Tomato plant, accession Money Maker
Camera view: tilt-top (135 deg); turntable rotation: 0 degrees
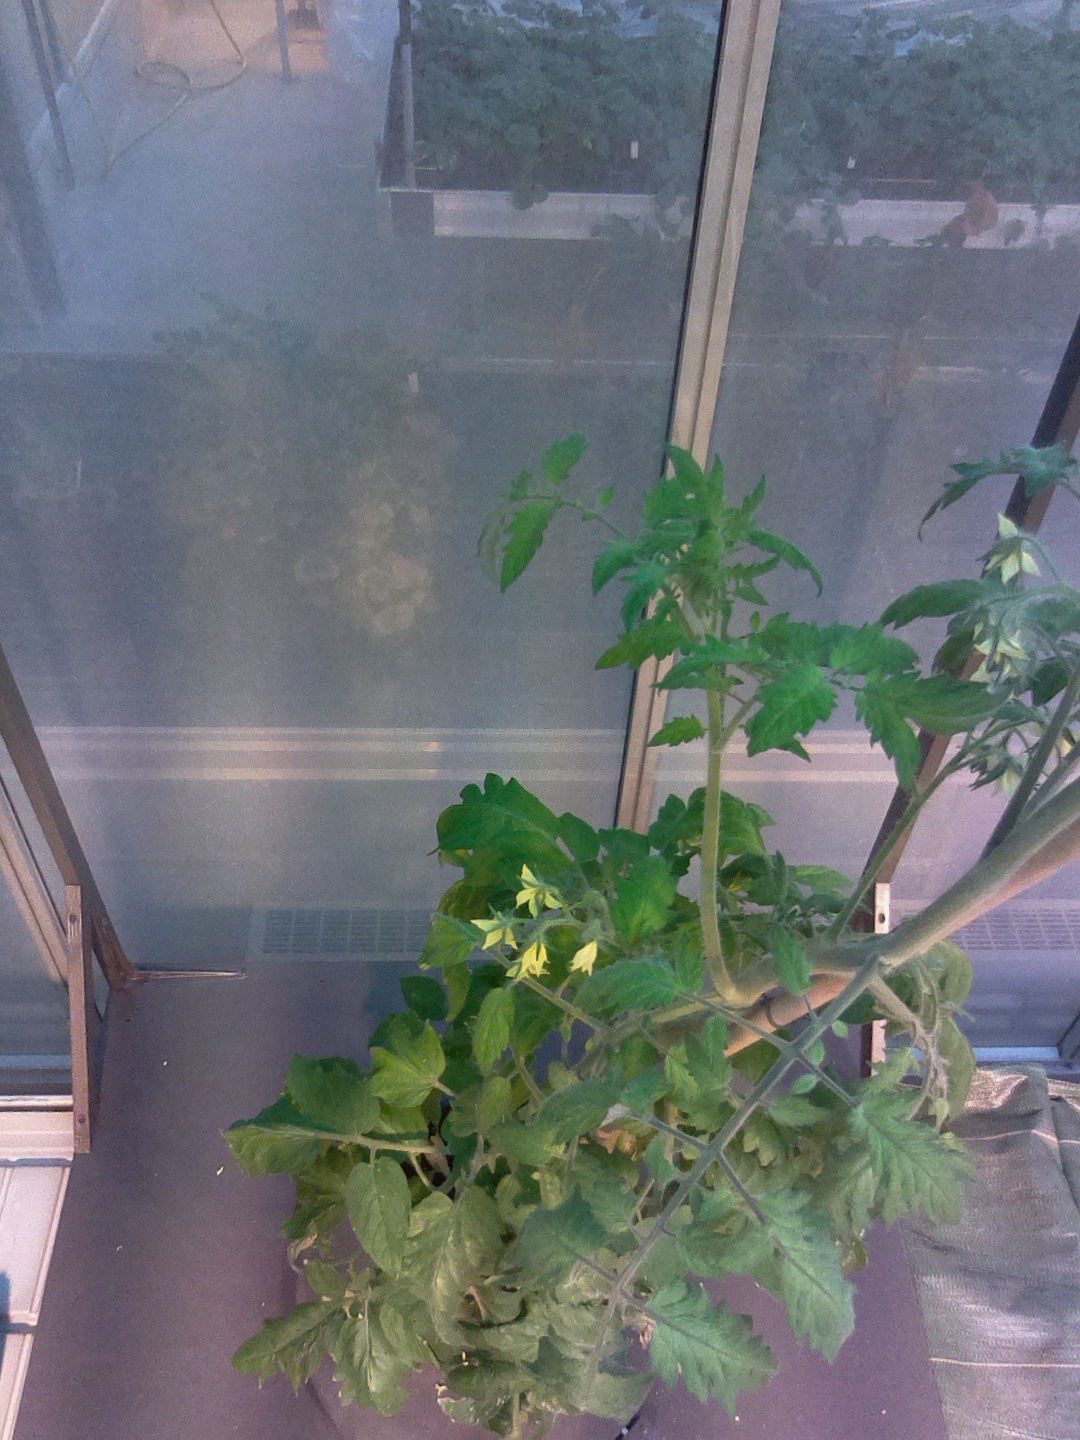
BBCH growth stage 72: 20%-30% of final fruit size